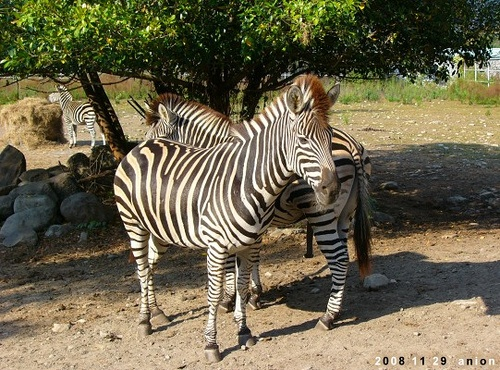
two zebras stand next to each other in front of a tree
Two zebras standing under a tree in the desert.
A full perspective of an open air space with numerous things to see.

A couple of zebra standing next to each other on a field.
Two zebras standing next to each other near trees.